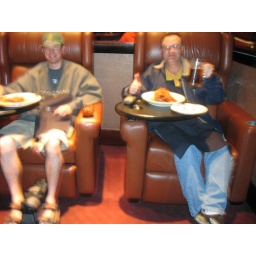
Best seats in the house to watch Baseball at ESPN